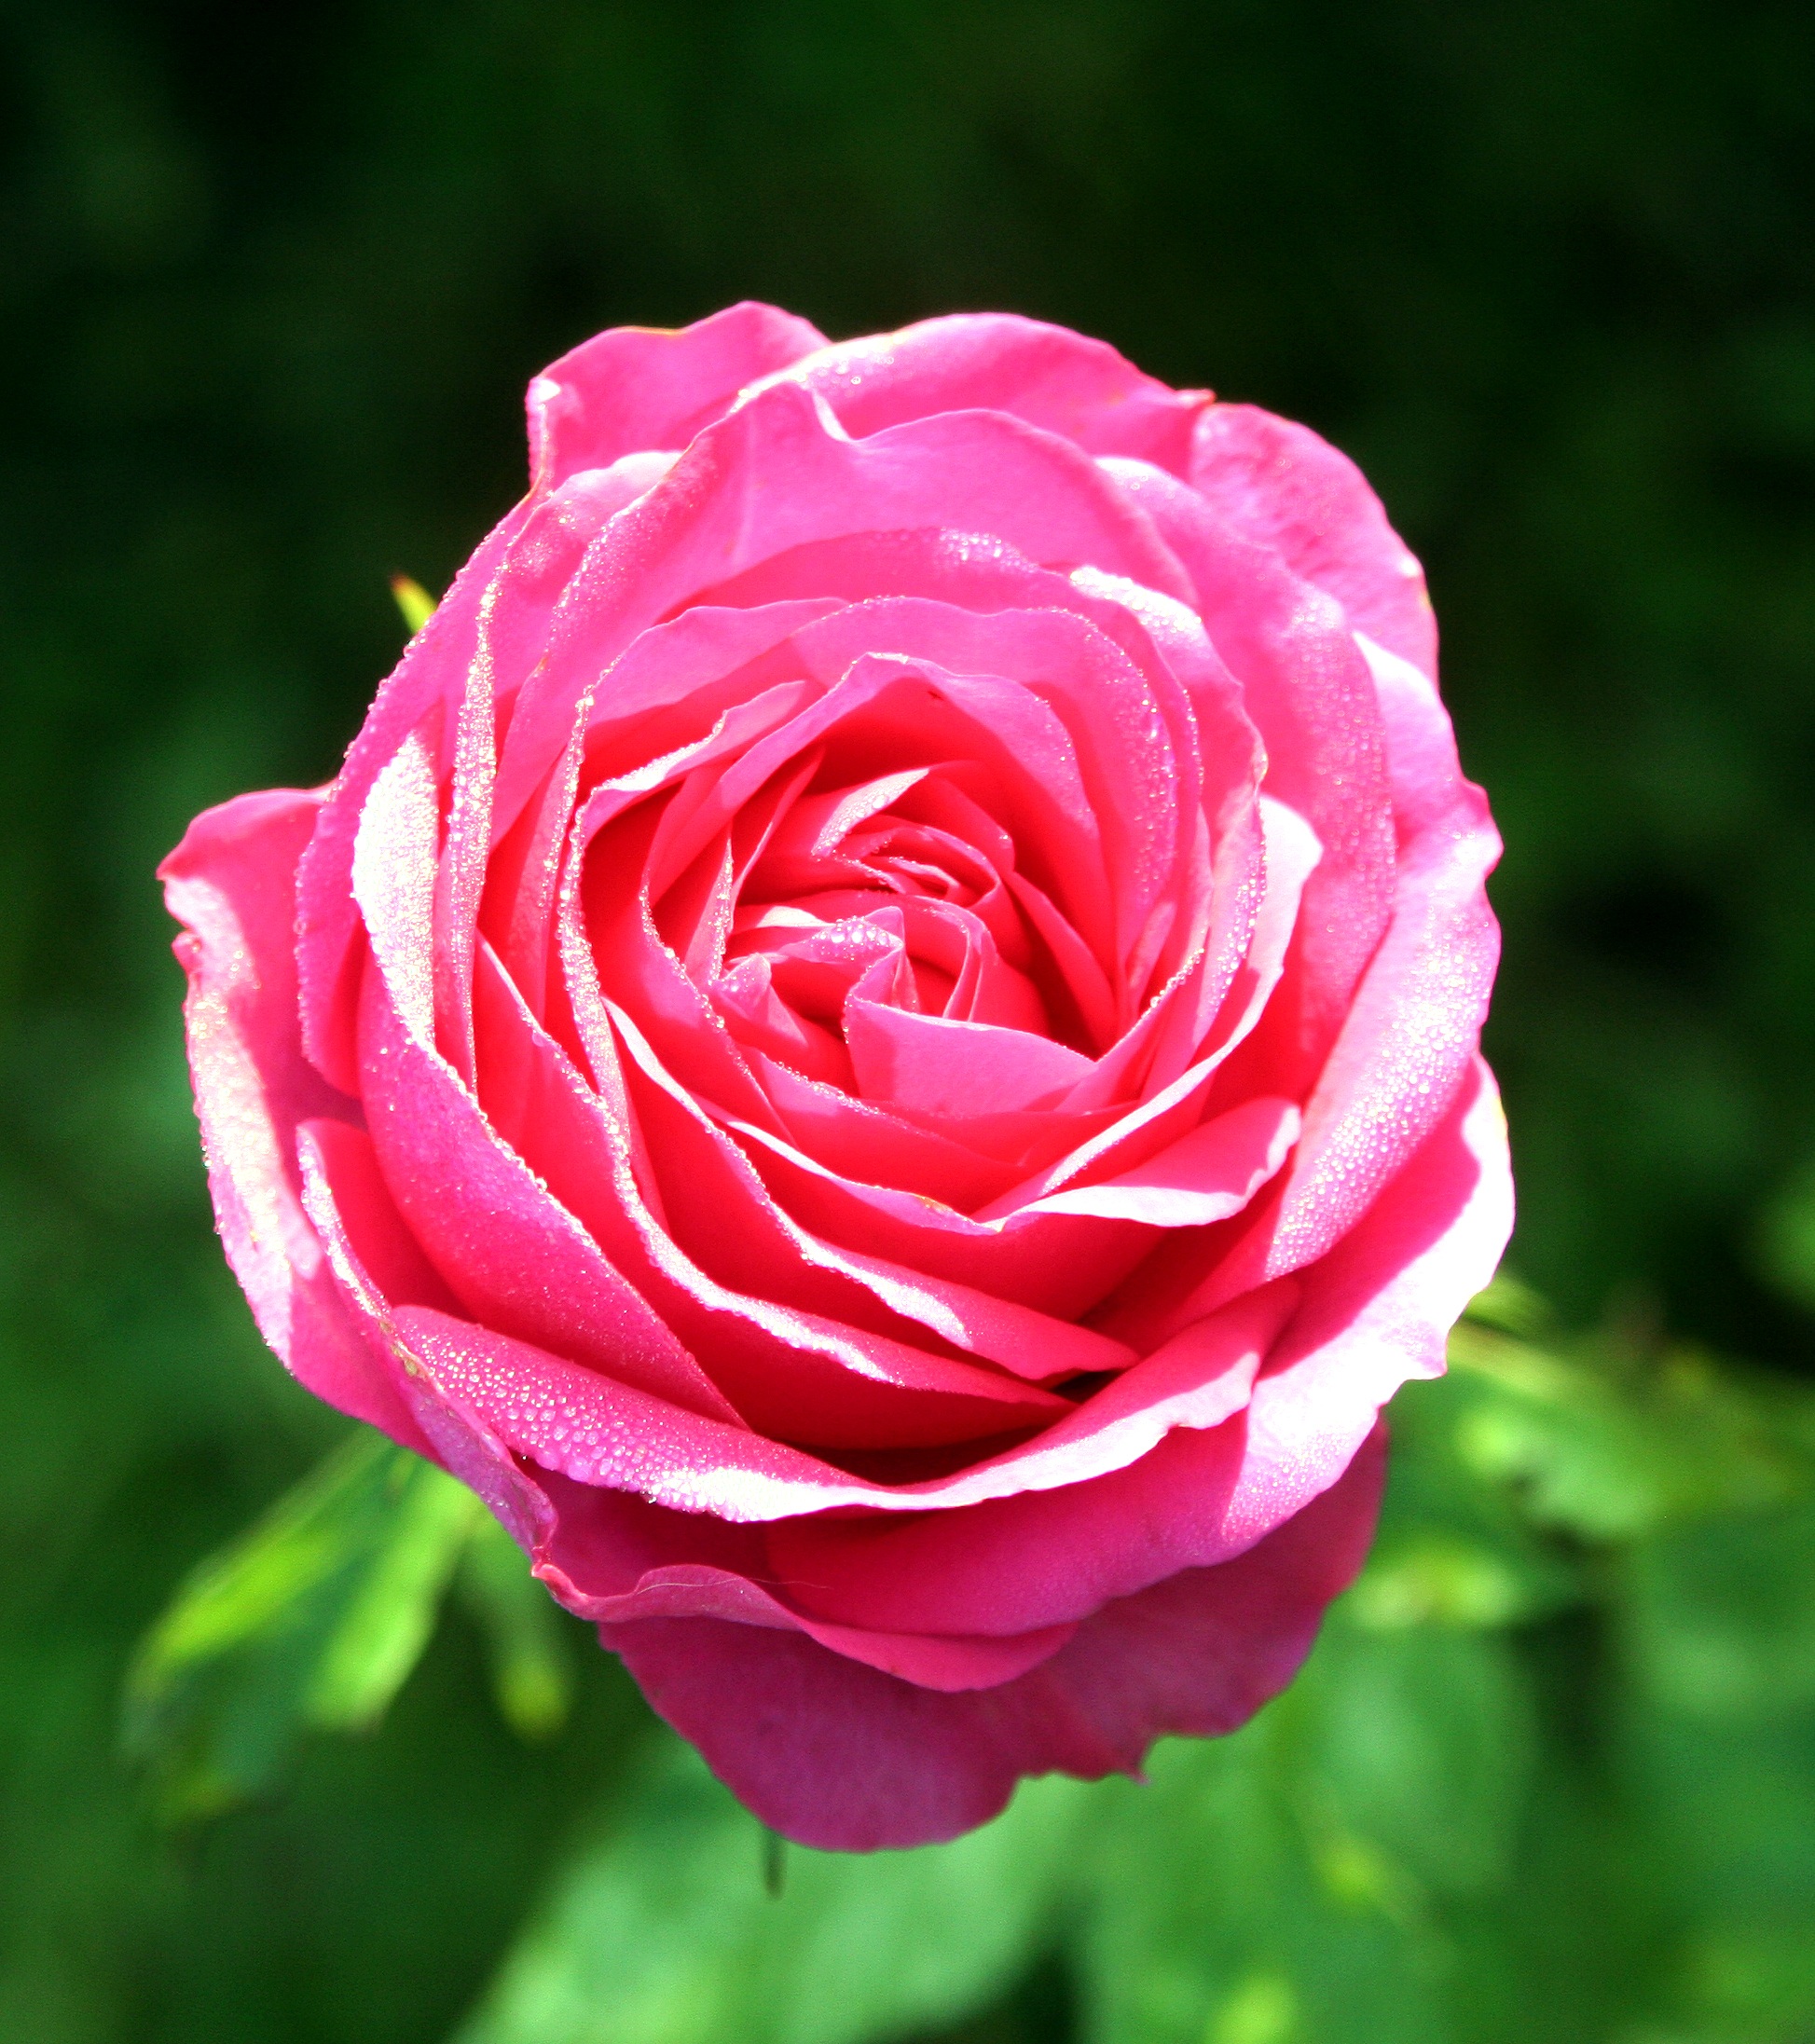
plant, flower, petal, love, rose, garden, pink, flora, close up, peach, floribunda, macro photography, color pink, flowering plant, garden roses, rose family, china rose, annual plant, plant stem, computer wallpaper, rosa centifolia, rose order, rosa gallica, rosa wichuraiana